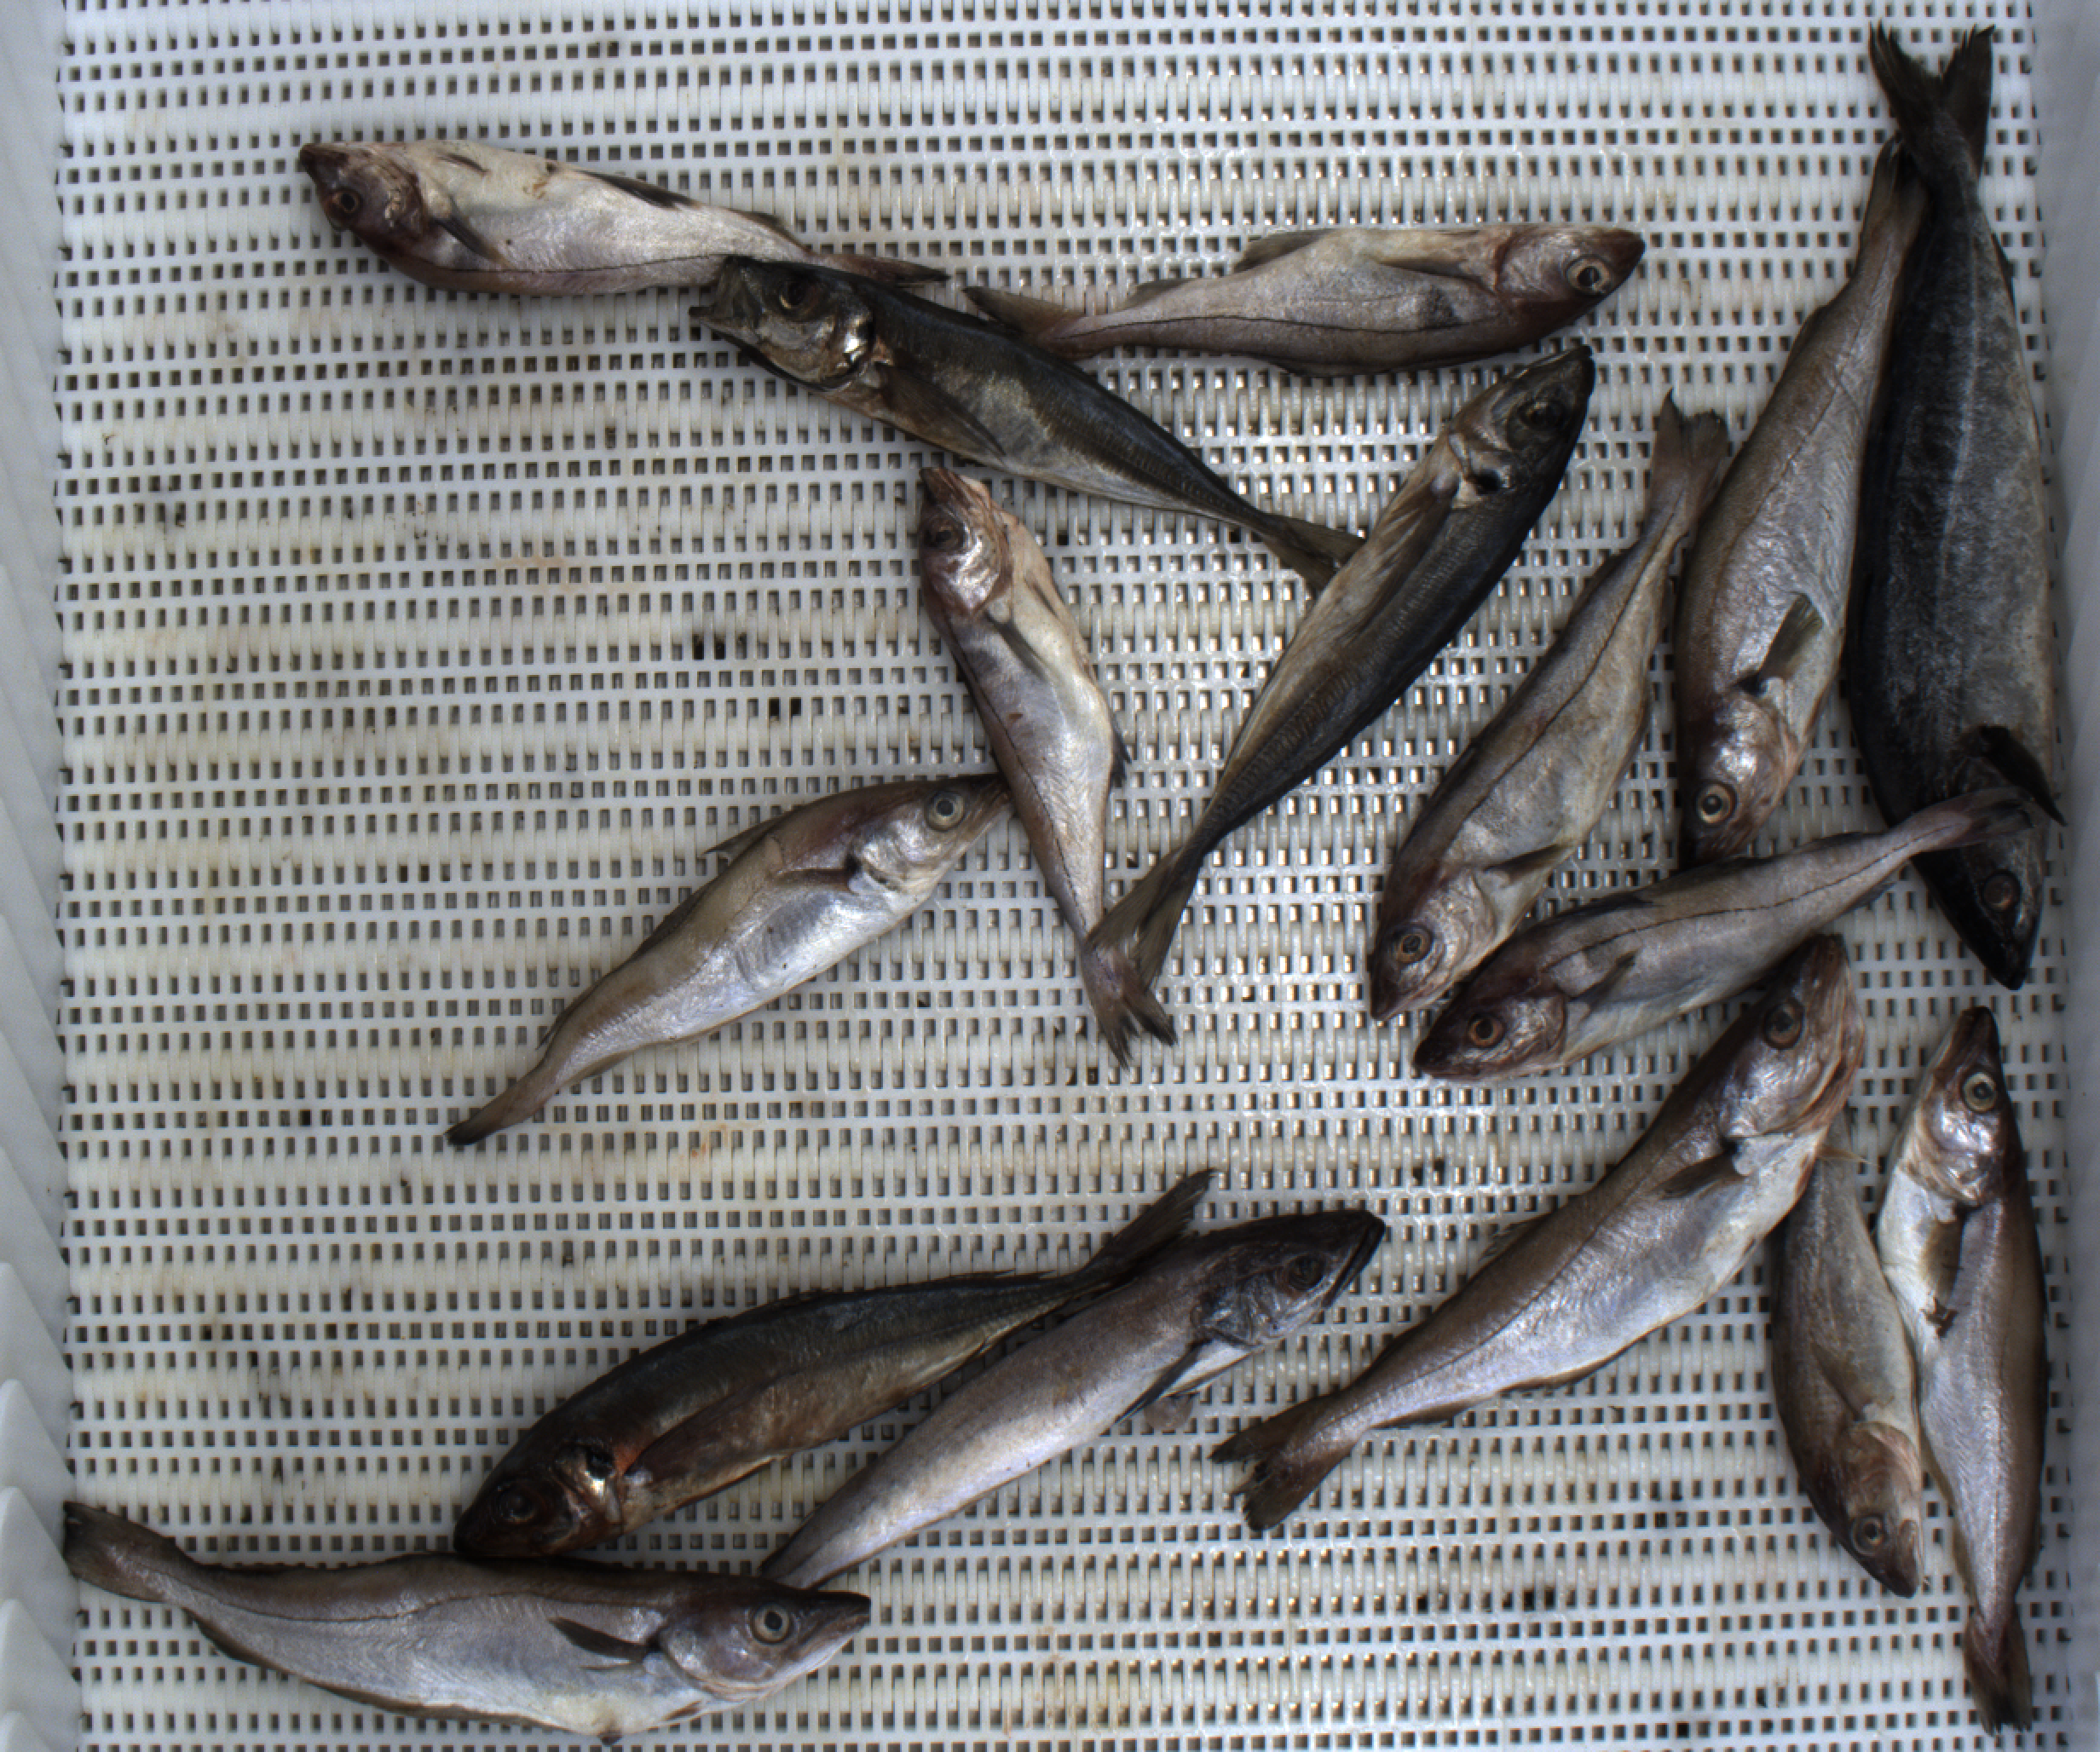
Total fish: 16
Cod: 1
Haddock: 5
Whiting: 5
Hake: 1
Horse mackerel: 3
Saithe: 1
Other: 0